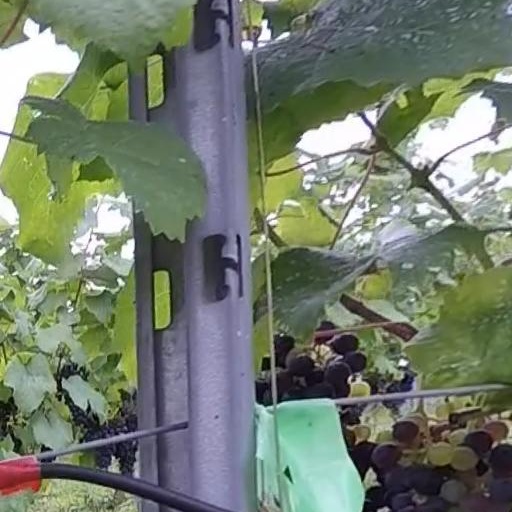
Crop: grape